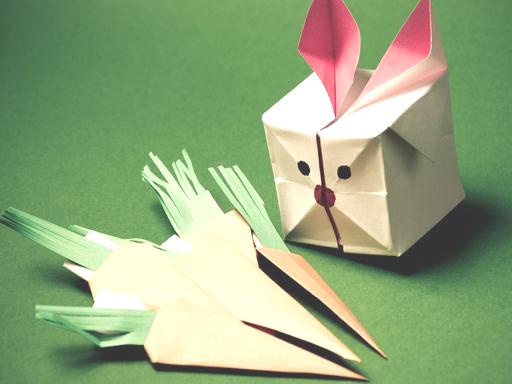
Material: paper